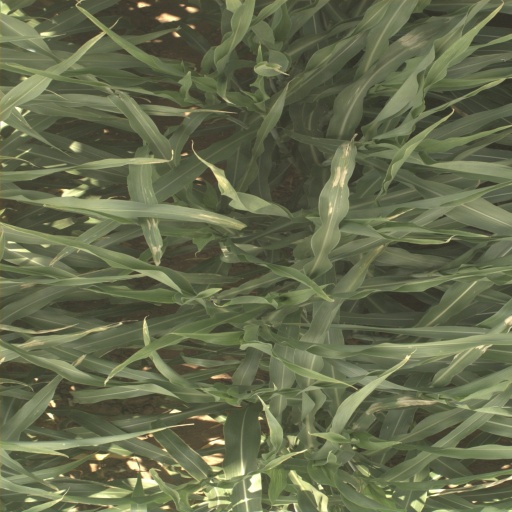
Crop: sorghum